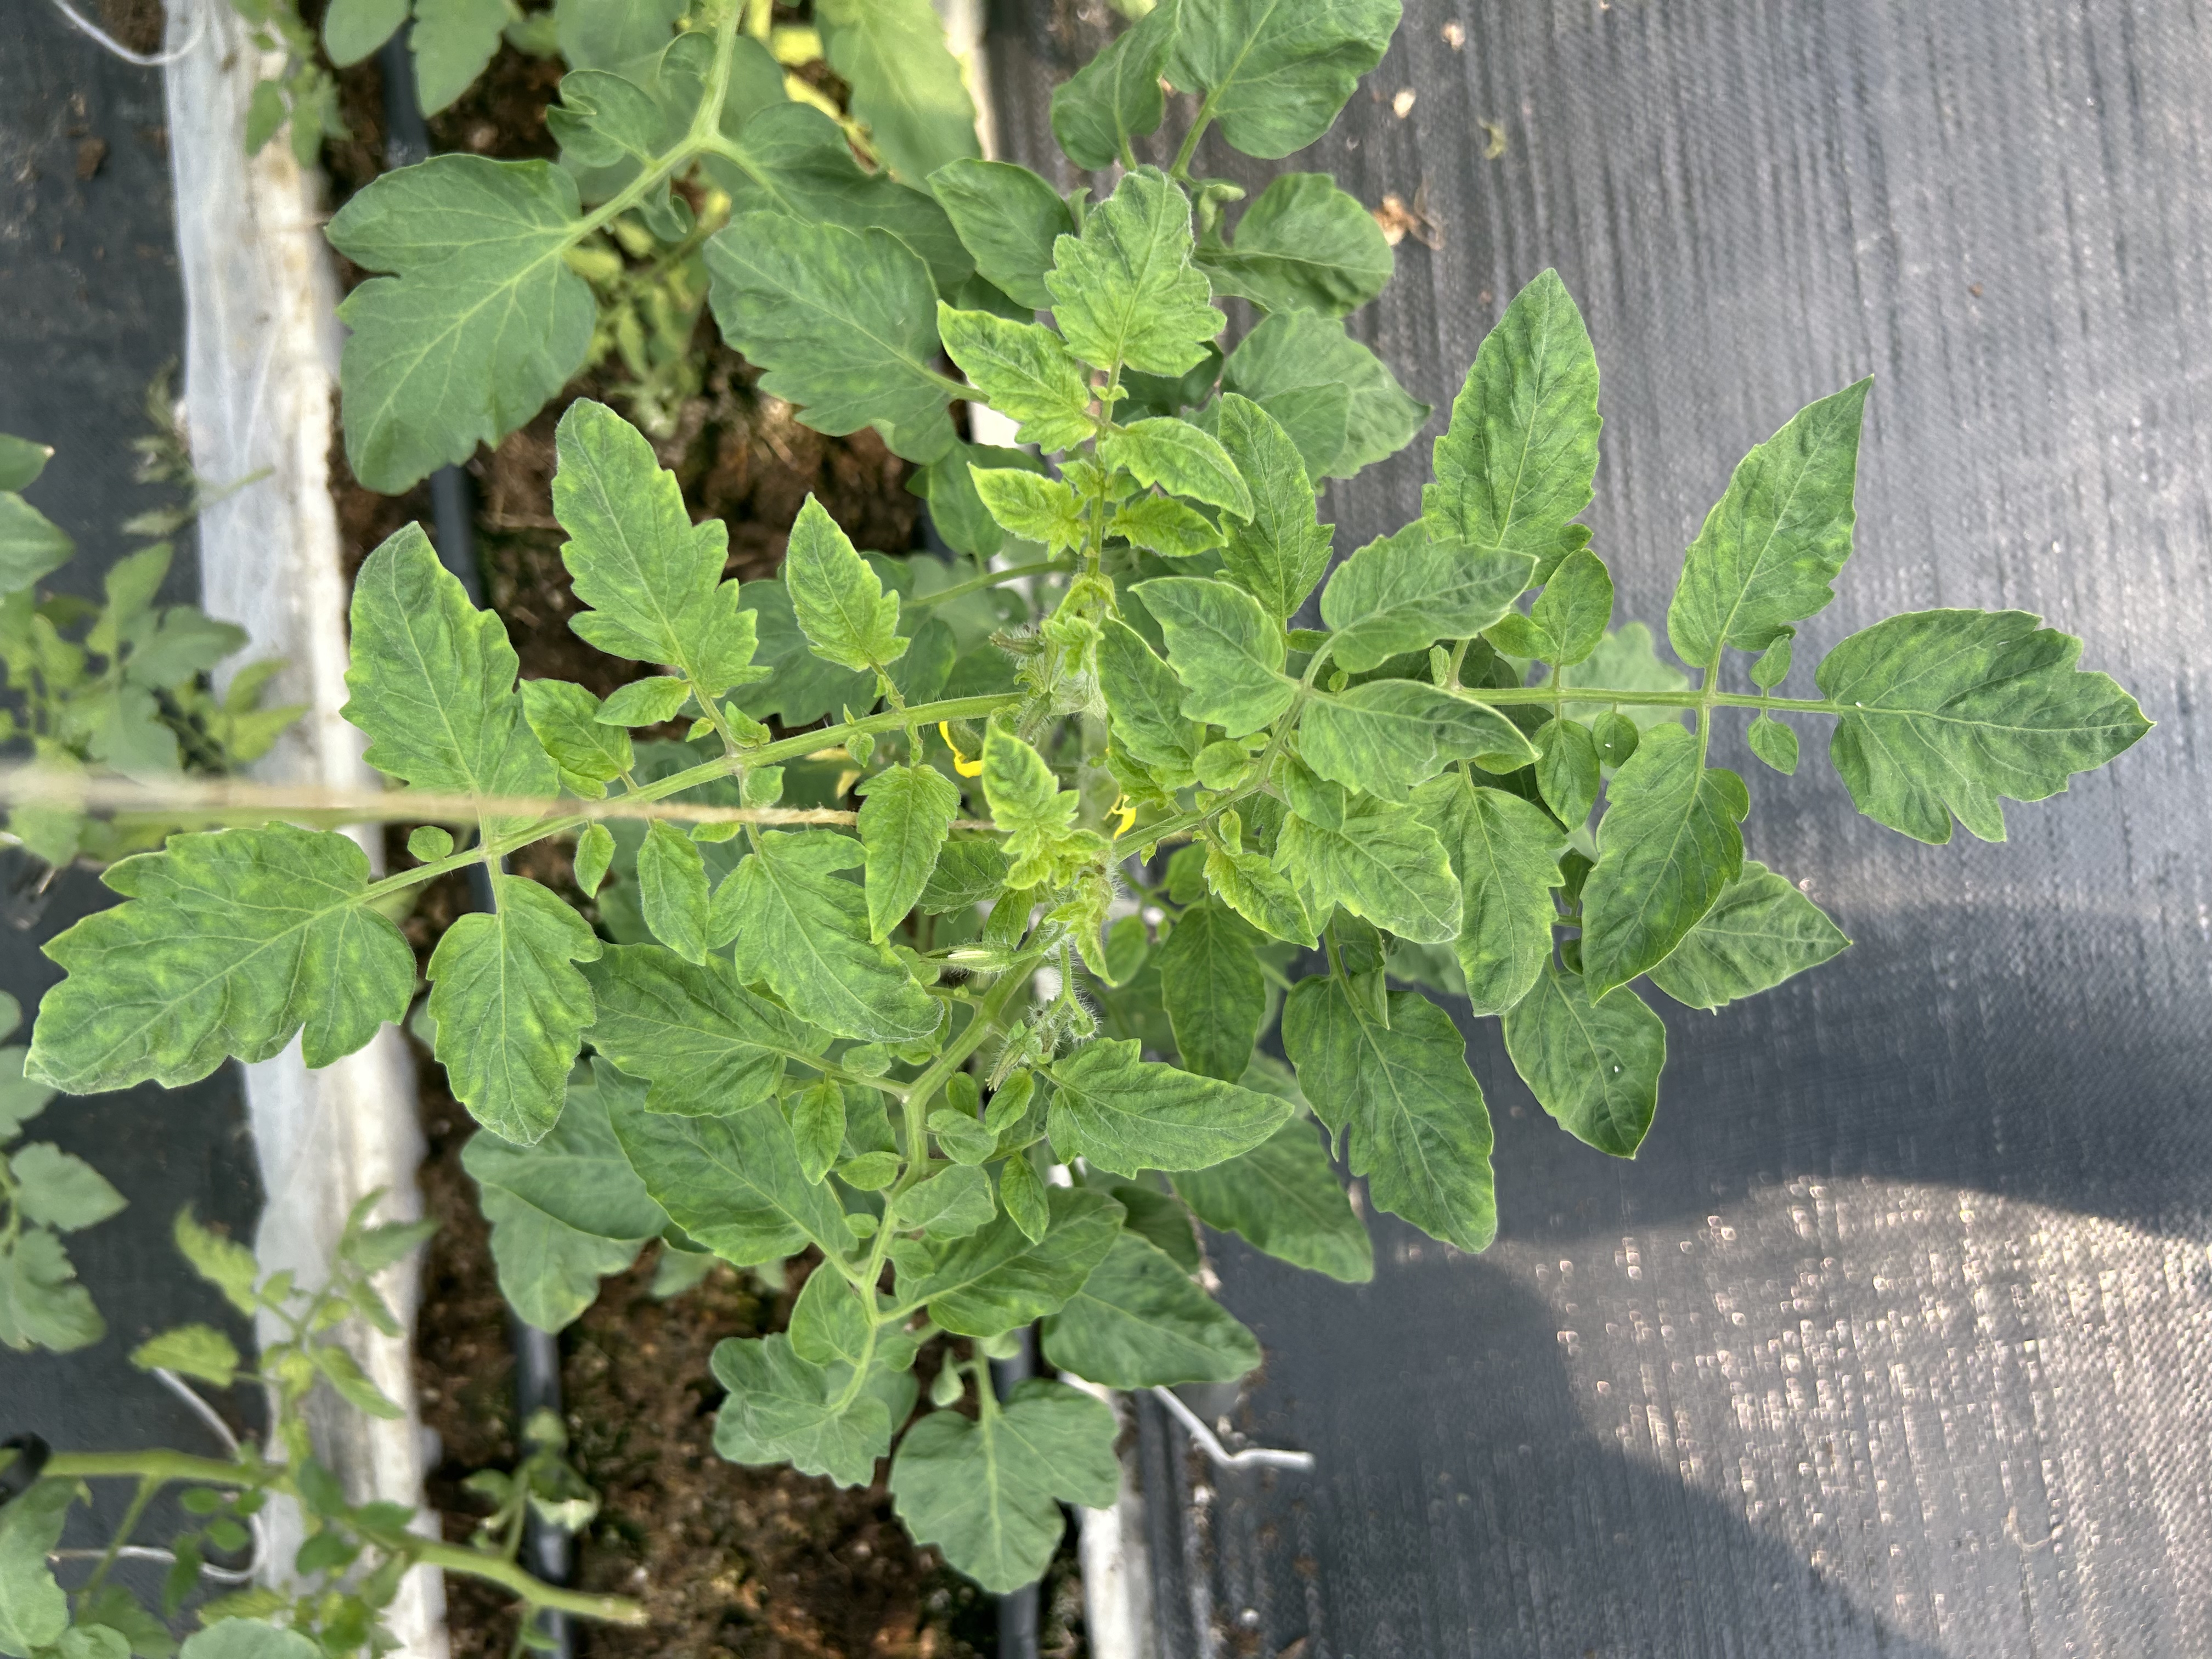
Disease: Viral